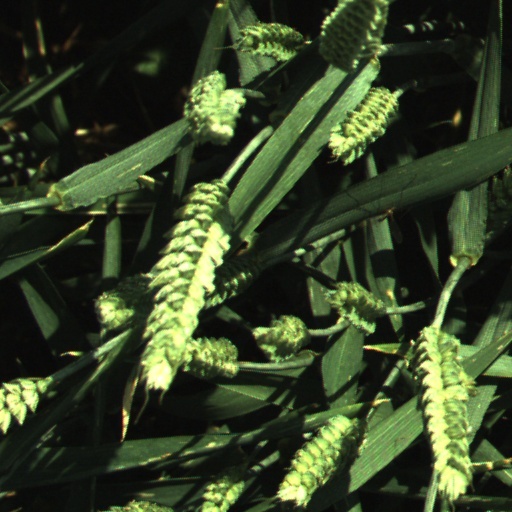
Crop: wheat